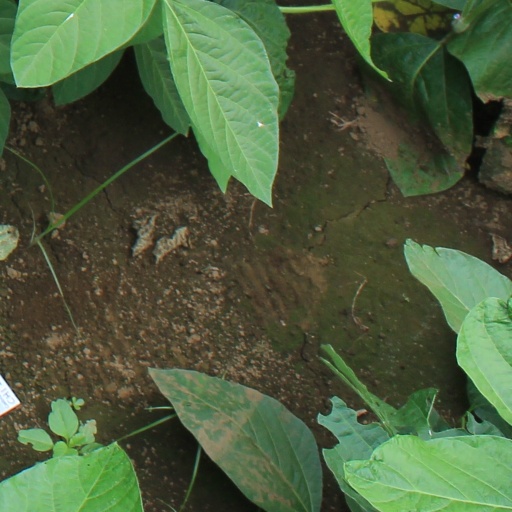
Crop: soybean